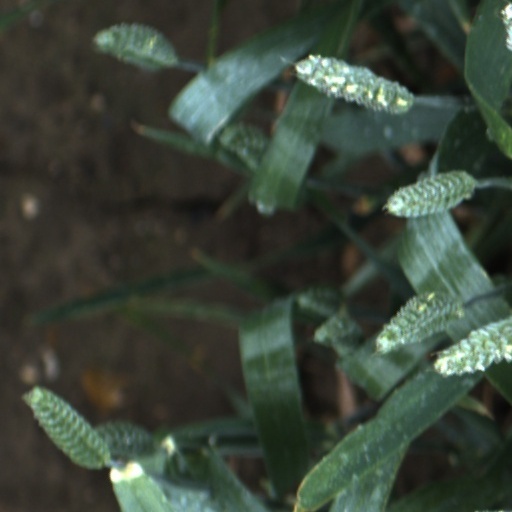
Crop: wheat